Kamran Shahid

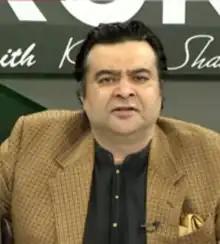

Kamran Shahid (Punjabi), is a Pakistani TV anchor person, academic, author and journalist. He is the main news anchor for the TV show "On The Front with Kamran Shahid" on Dunya News.